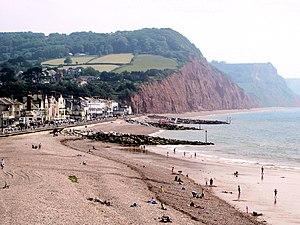
Sidmouth est une station balnéaire de 14 400 habitants située sur la côte sud-ouest de l’Angleterre dans le comté de Devon, à une vingtaine de kilomètres de la ville d’Exeter. Construite à l’embouchure de la rivière Sid, dans une région rurale, elle vit essentiellement du tourisme.